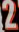
Number: 2